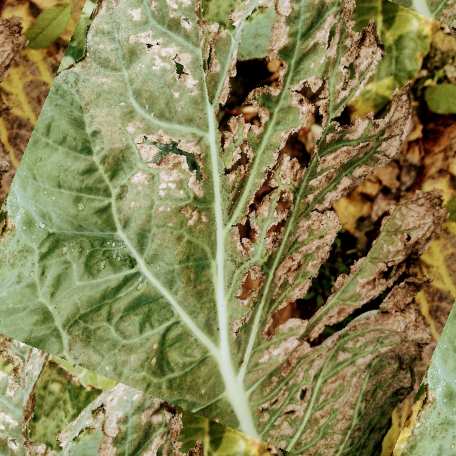
Label: Downy Mildew